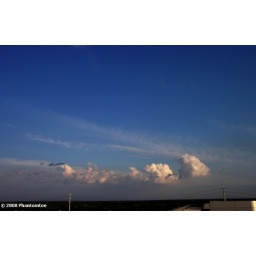
I thought this looked like a ship in the sky